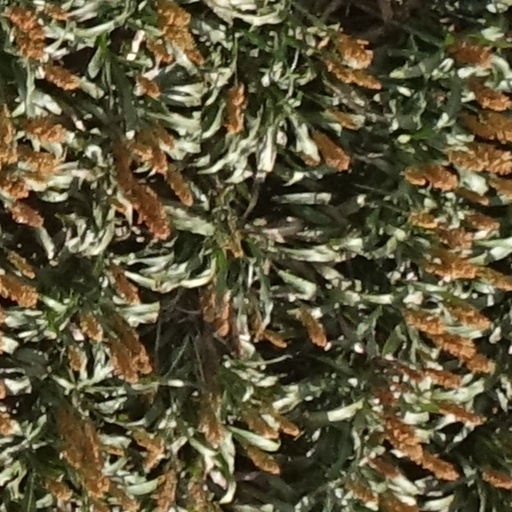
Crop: sorghum